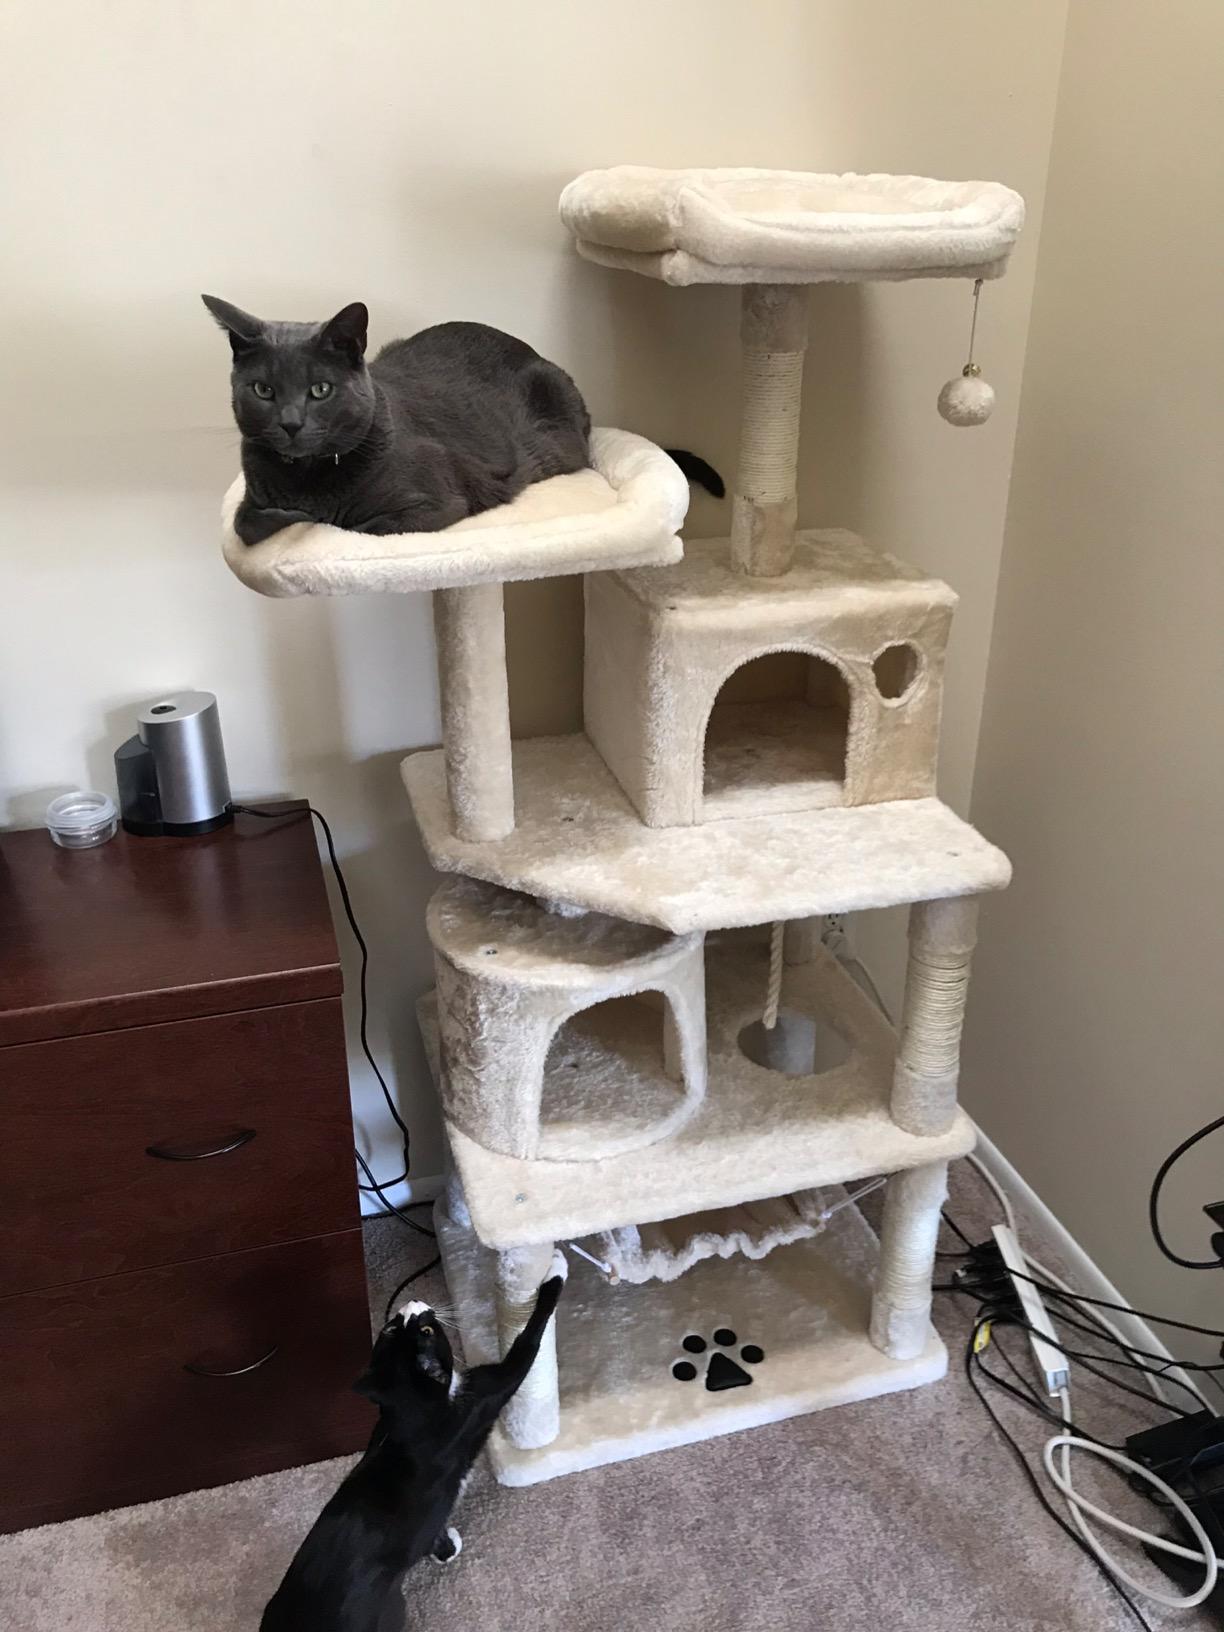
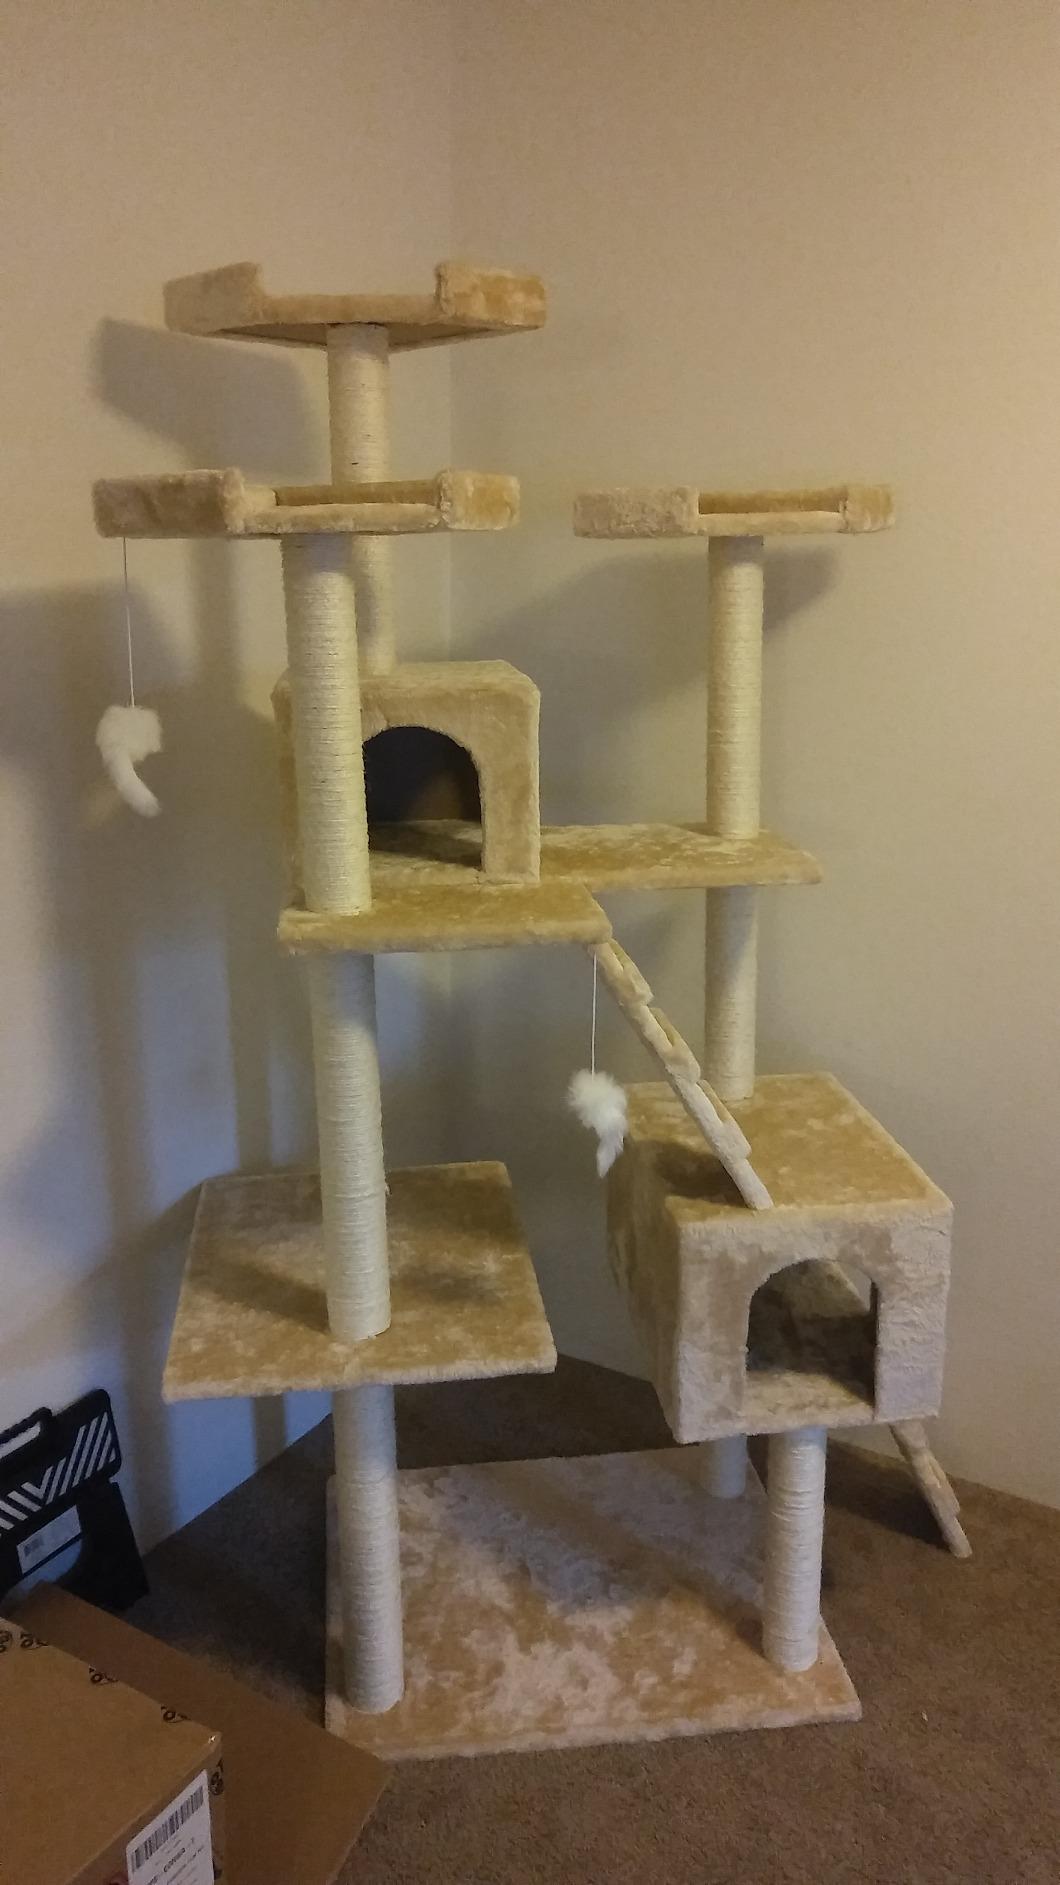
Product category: items_cat tree
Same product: no